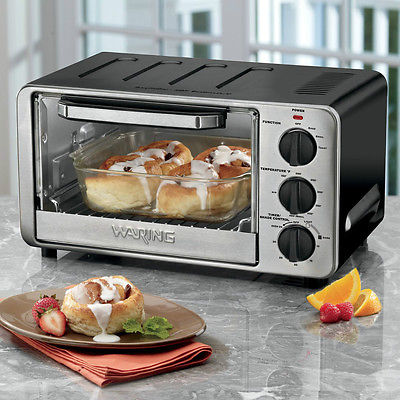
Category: toaster